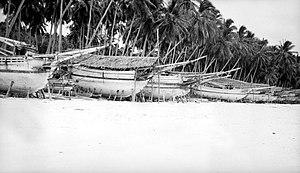
Les Konjo sont une population de la province indonésienne de Sulawesi du Sud dans l'île de Sulawesi. Ils habitent principalement le kabupaten de Bulukumba, dans le coin sud-est de la péninsule méridionale de Sulawesi.